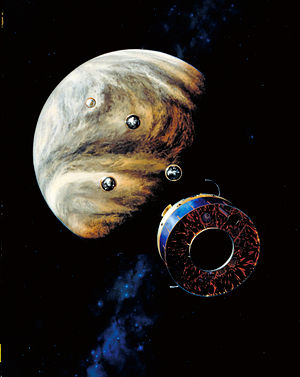
Pioneer-programmet
Pioneer Venus Multiprobe med dattersonder på vej mod Venus
Pioneer-programmet var lidt af en blandet landhandel for et rumprogram at være. I begyndelsen var det US Air Forces prestigeprojekt. US Army med Wernher von Braun var i fuld gang med sit Explorer-program, der havde sendt den første amerikanske satellit i kredsløb. Det ville luftvåbenet overgå, ved at sende den første amerikanske sonde til Månen. Desværre var deres Thor-Able-raket upålidelig og da NASA overtog programmet brugte de von Brauns Juno II-raketter. Pioneer 4 kom da forbi Månen, 60.200 km ved siden af og efter at Luna 1 havde været der. Efter fire fejlslagne forsøg på månekredsere i 1960 kom programmet i mølpose. I 1965 blev Pioneer-programmet genoplivet til at undersøge Solen. Disse flyvninger gik glat, men på grund af alle de opdagelser planet- og månesonderne gjorde, samt ikke mindst de bemandede rumflyvninger, levede disse en stille tilværelse.